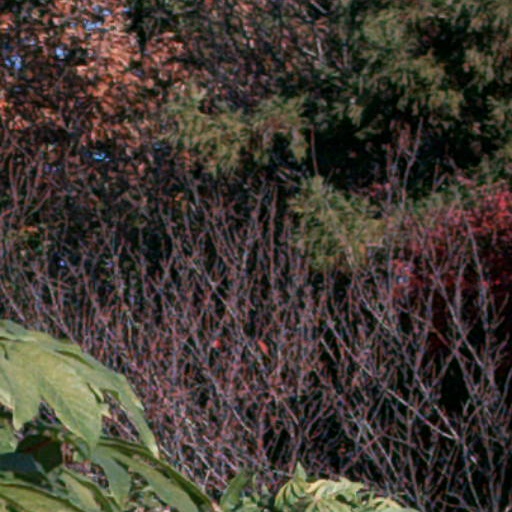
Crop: cassava